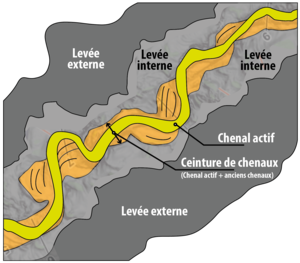
Fluvialmorfologi / Levée
Levéer langs en flod (med gult, tidligere forløb med orange). Lysegrå angiver de højest liggende aflejringer nærmest floden, mørkegrå de fjernere aflejringer.
Fluvialmorfologi er den del af naturgeografien, der beskæftiger sig med det strømmende vands indflydelse på landskabets former.